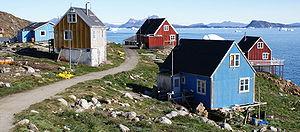
Nuussuaq est un village groenlandais, situé dans la municipalité d'Avannaata. La population était de 204 habitants en 2010.